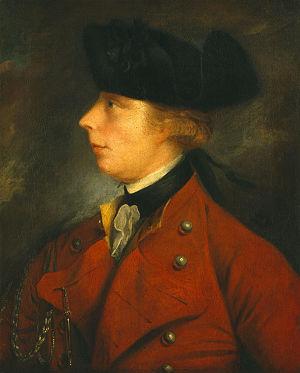
Le National Army Museum - litt. : Musée National de l'Armée, musée militaire thématique et historique situé dans le quartier de Chelsea à Londres, est le musée national de la British Army.